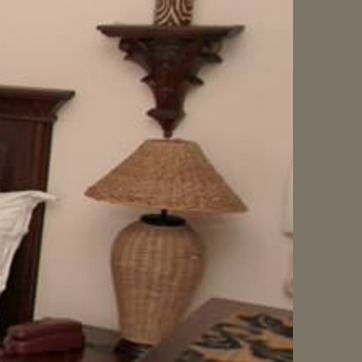
Material: other